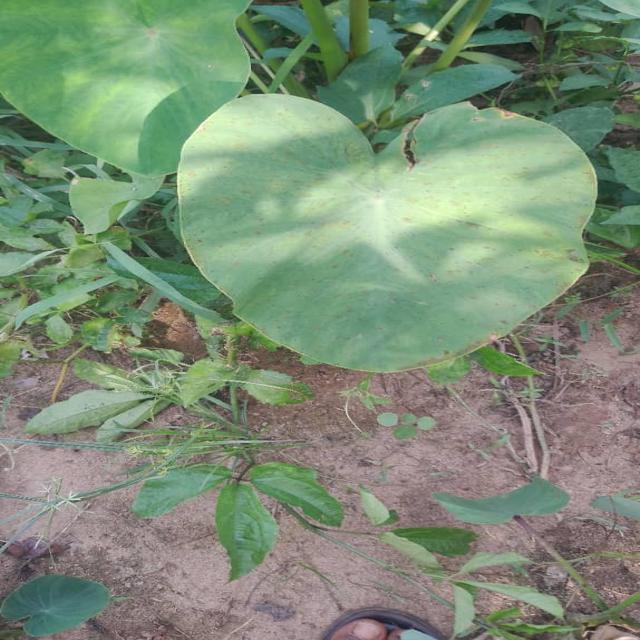
Label: Early_Blight